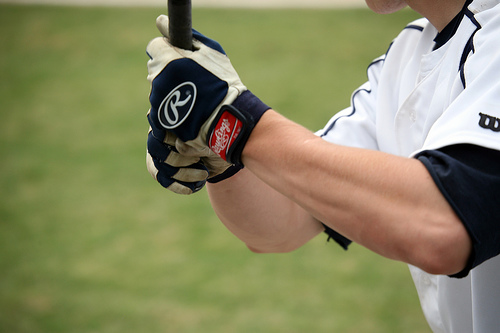
question: 人は何人いますか？
answer: １人

question: 人はどこにいますか？
answer: 芝生の地面の上

question: この人はどんなスポーツをしていますか？
answer: 野球

question: この人は手に何を持っていますか？
answer: バット

question: 人が持っているバットの柄は何色ですか？
answer: 黒

question: この人は何色のユニフォームを着ていますか？
answer: 白

question: アンダーシャツの色は何色ですか？
answer: 白

question: ユニフォームの袖の長さはどれくらいですか？
answer: 半袖